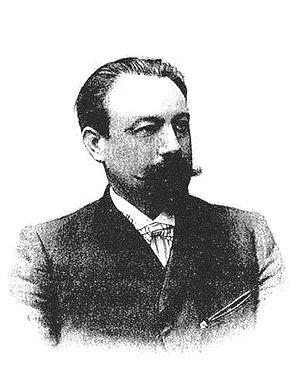
Gaston Méry.
La Fédération nationale antijuive est une ligue d'extrême droite antisémite française fondée en 1903 sous la forme juridique d'une association loi de 1901.
Gaston Méry, né en 1866 et mort en 1909, est un essayiste, pamphlétaire et journaliste français d'extrême droite.